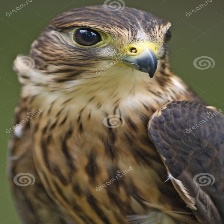
Species: MERLIN
Scientific name: FALCO COLUMBARIUS